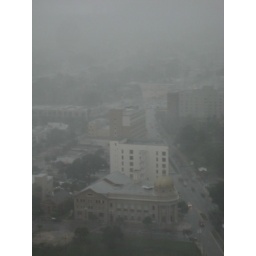
from the window of the 30th floor of my office building in tampa.